Holy Roller (tank)

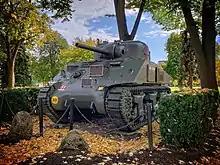
"Holy Roller" in 2018, London, Ontario

Holy Roller is a Canadian Army M4A2 Sherman tank of the 6th Armoured Regiment (1st Hussars) which landed at D-Day and fought across northwest Europe until the end of the Second World War in Europe, one of two Canadian tanks that fought from D-Day to VE Day, the other being "Bomb". "Holy Roller" is on display as a memorial in Victoria Park, London, Ontario.